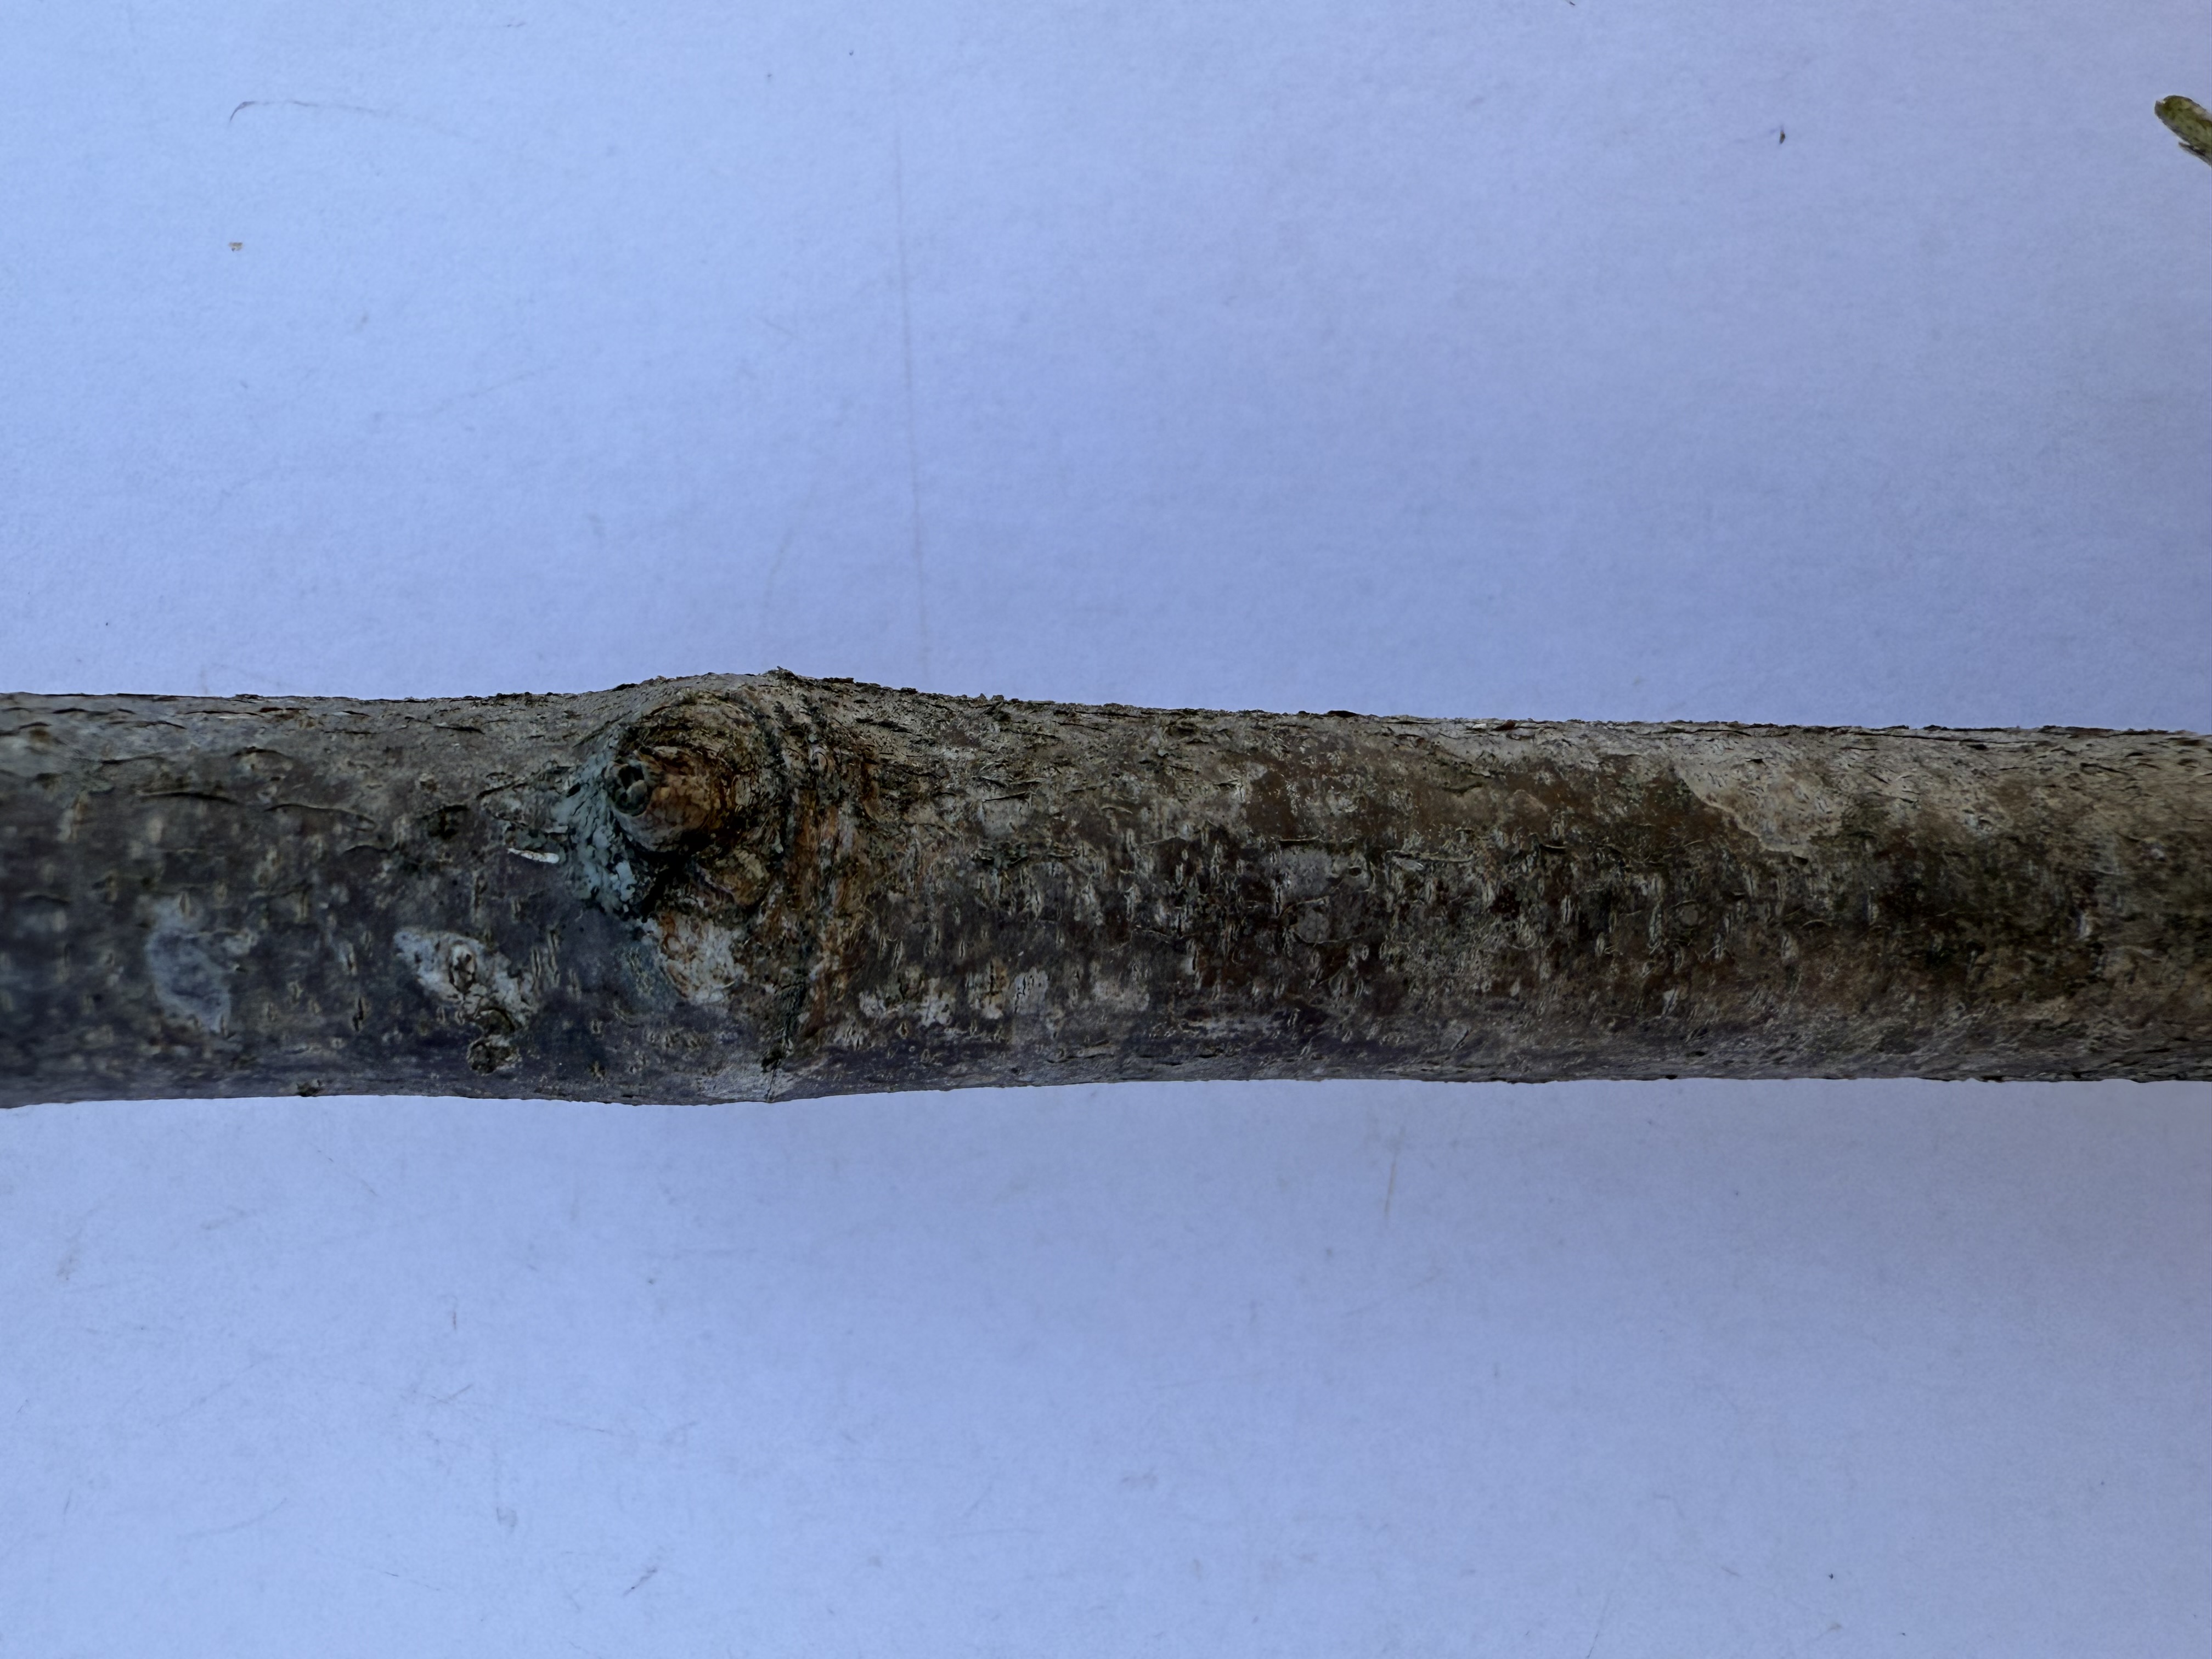
Variety: Cornelian Cherry